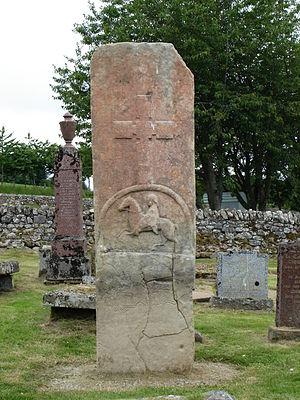
Les pierres pictes se trouvent en Écosse, principalement dans les Highlands et en particulier la région de Ross. Il s'agit du témoignage le plus visible de leurs constructeurs, les Pictes.
Les pierres pictes de Ross sont un ensemble de pierres travaillées par les Pictes, confédération de tribus présente dans le nord et le sud de l'Écosse de l'époque romaine au Xᵉ siècle. Un nombre important de ces pierres peut-être trouvé dans la région des Highlands de Ross, et en particulier dans la partie est, dite Easter Ross. La classification en classe et le nom des symboles sont ceux utilisés classiquement pour les Pierres Pictes.